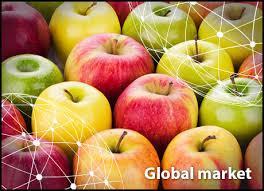
Label: apples